Impacts of the Gaza war

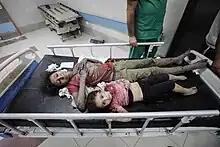
Wounded Palestinians wait for treatment at the overcrowded emergency ward of Al-Shifa hospital in Gaza City

On 16 October, doctors warned of an impending disease outbreak because of hospital overcrowding and also due to unburied bodies. According to World Health Organization, there were solely "24 hours of water, electricity and fuel left" before "a real catastrophe." On 18 October, the United States vetoed a UN resolution urging humanitarian aid to Gaza. The WHO mentioned the condition in Gaza to be "spiralling out of control."